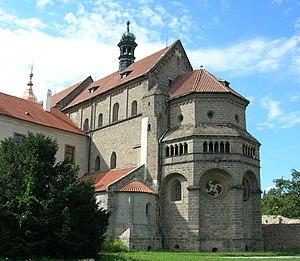
Třebíč est une ville de la région de Vysočina, en Tchéquie, et le chef-lieu du district de Třebíč. Sa population s'élevait à 35 691 habitants en 2019.